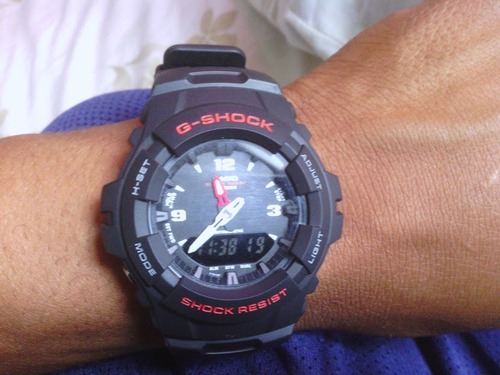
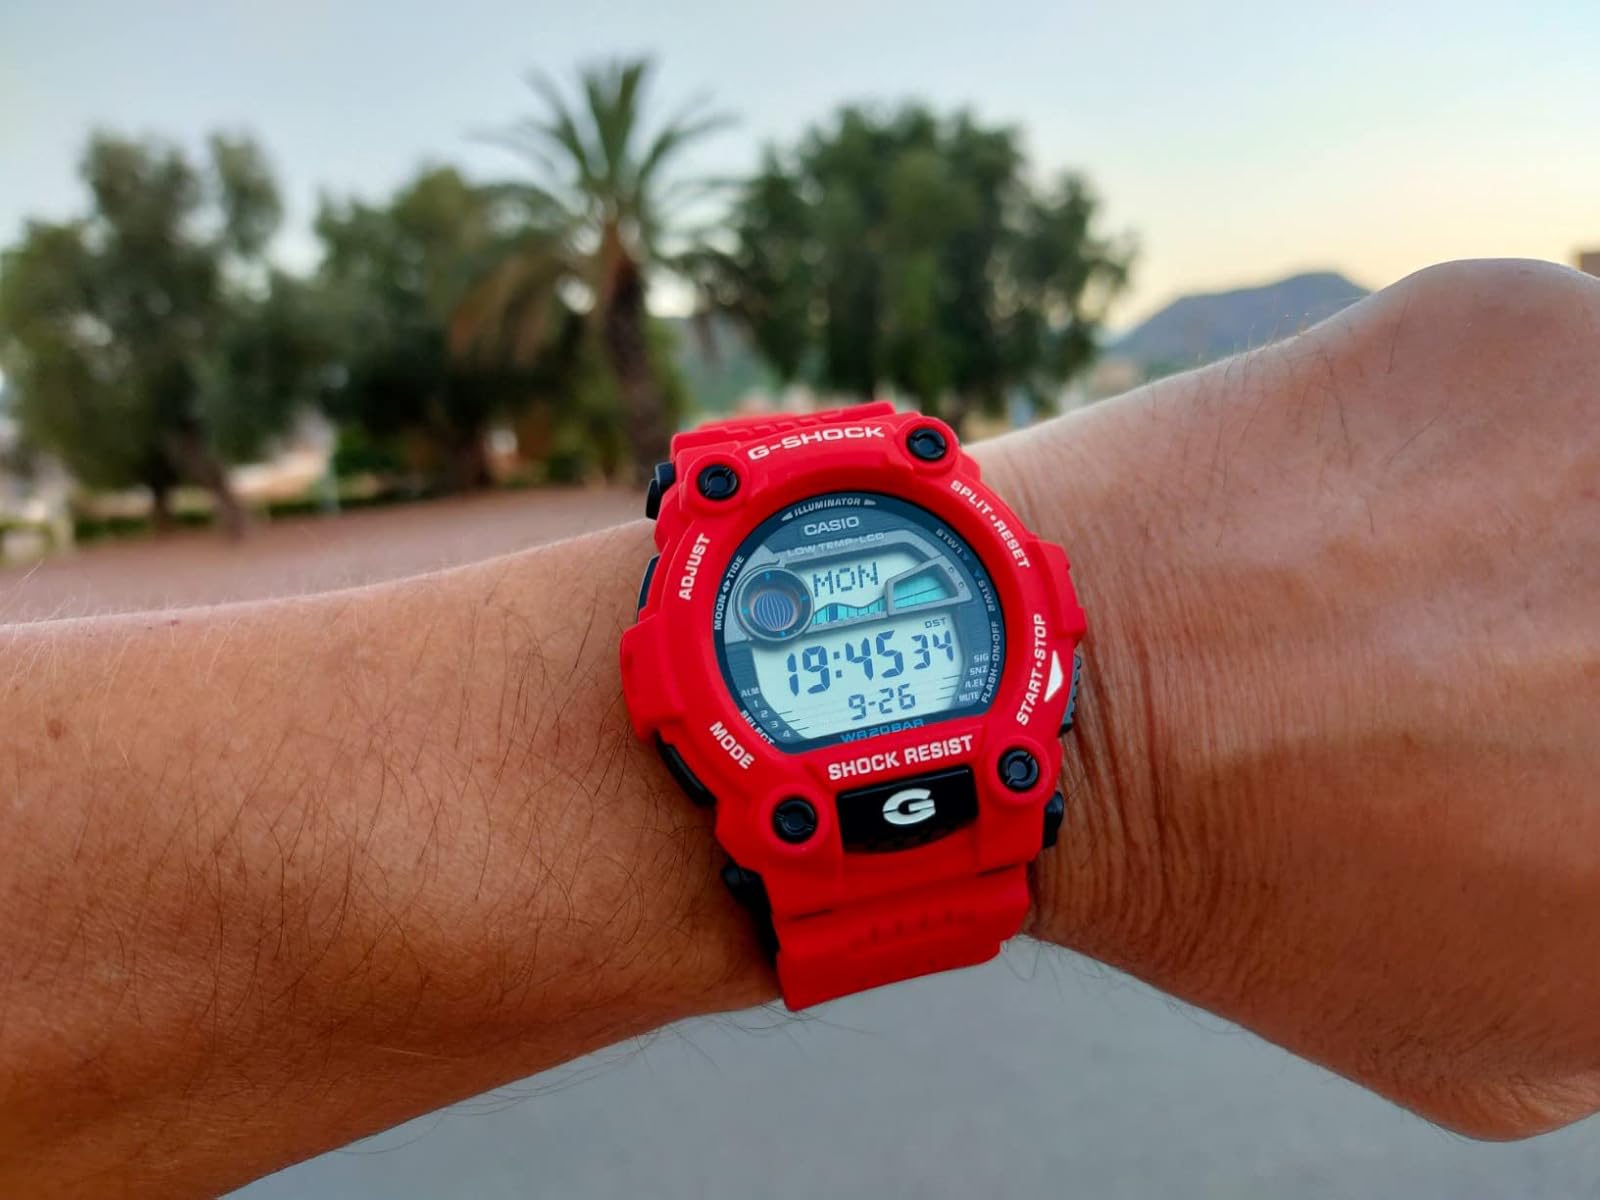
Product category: accessories_watch
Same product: no